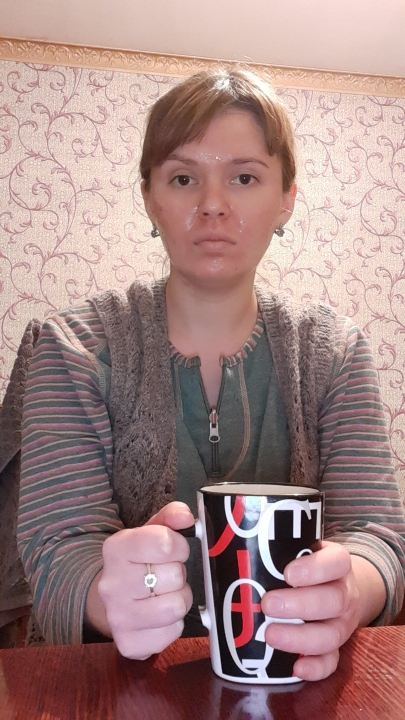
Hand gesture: no_gesture